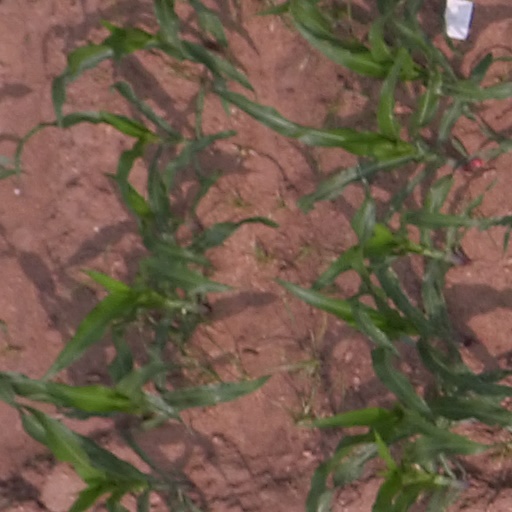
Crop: maize; corn